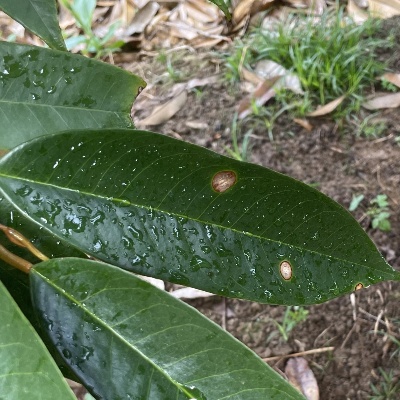
Label: Leaf_Phomopsis